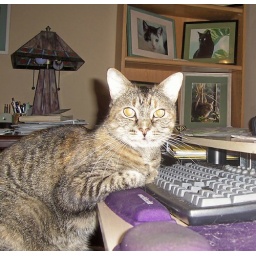
(Note the cat hair all over the mouse pad. I think they look at kitty porn when I'm not around.)